Îlot-Trafalgar-Gleneagles

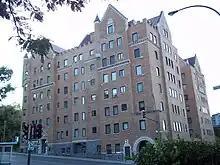
Trafalgar Building

The Îlot-Trafalgar-Gleneagles is a historic block in Montreal, Quebec, Canada, located on Côte-des-Neiges Road, on the west slope of Mount Royal.